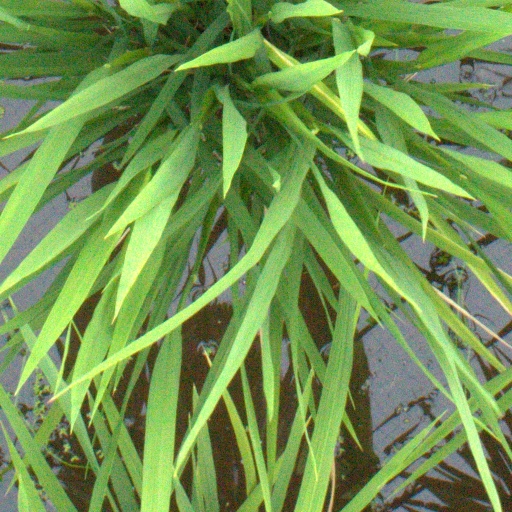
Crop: rice